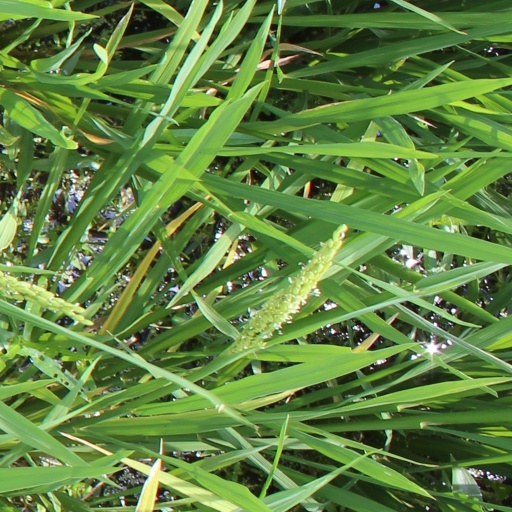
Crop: rice